University of Hamburg

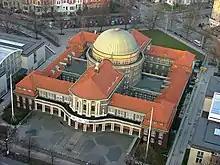
University Main Building (Built 1911)

At the beginning of the 20th century, wealthy individuals made several unsuccessful petitions to the Hamburg Senate and Parliament requesting the establishment of a university. Senator Werner von Melle worked towards the merging of existing institutions into one university, but this plan failed. Much of the establishment wanted to see Hamburg limited to its role as a trading center, and were concerned about both the costs of a university and the social ambitions of professors who would be recruited by the university.